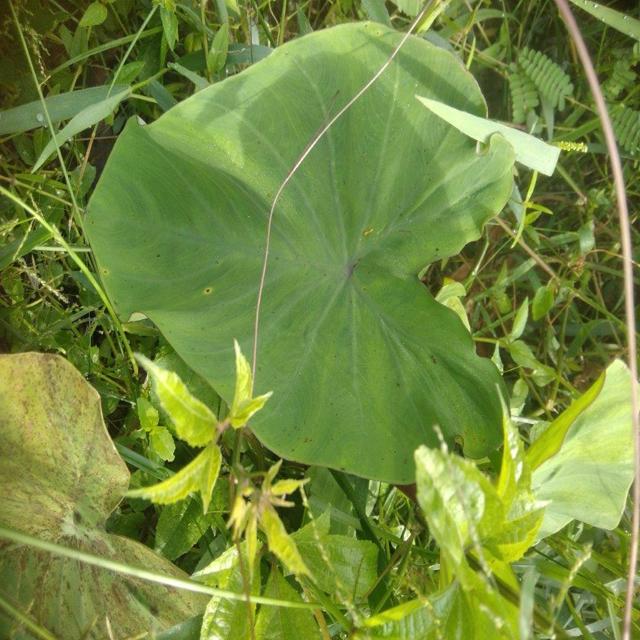
Label: Healthy